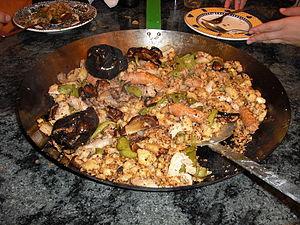
La cuisine espagnole procède, pour l'essentiel, de commande diète méditerranéenne. La diversité des régions et terroirs de l'Espagne en fait une cuisine très variée et réputée.